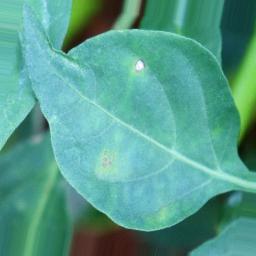
Label: cercospora